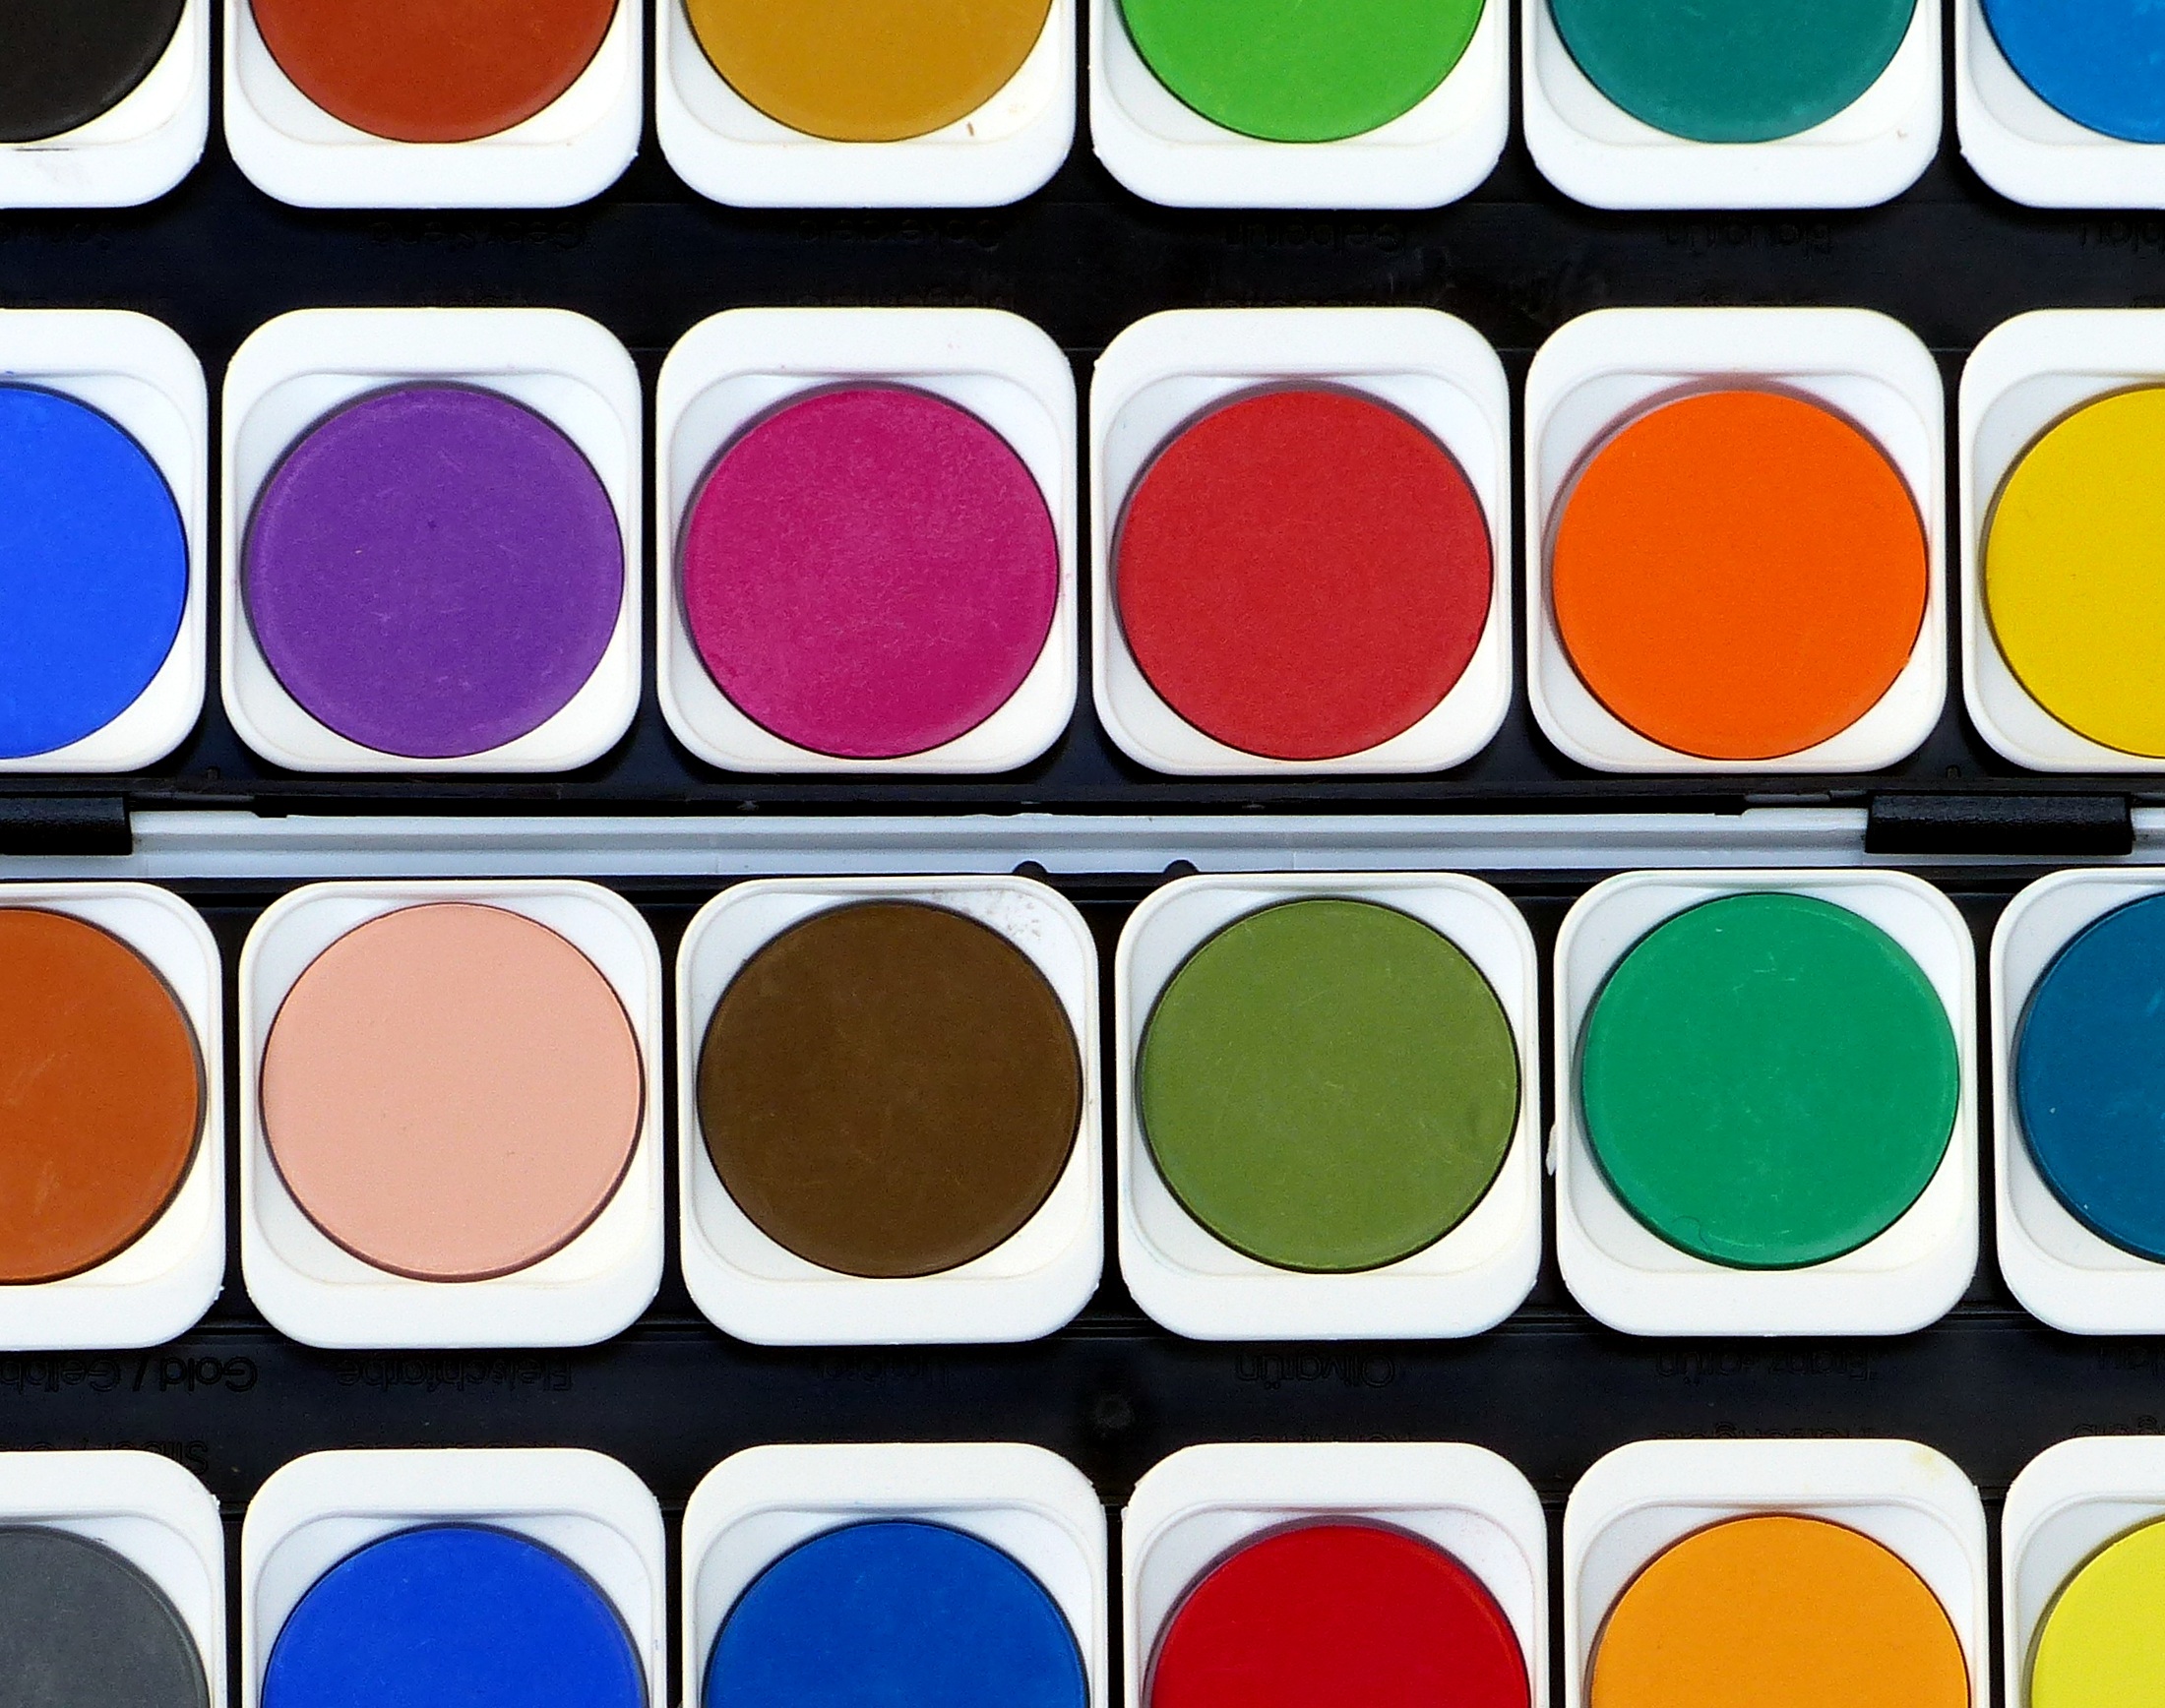
pattern, color, paint, colorful, material, painting, watercolor, product, font, art, draw, cosmetics, eye shadow, regulation, watercolour, product design, malkasten, paint boxes, watercolor box